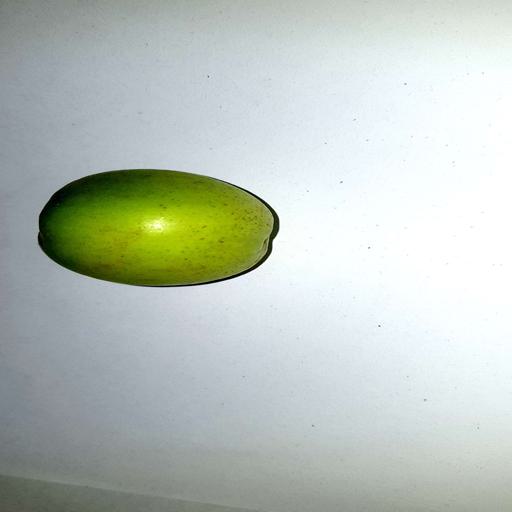
Label: healthy